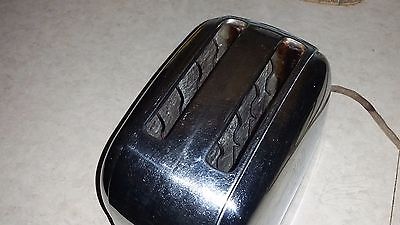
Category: toaster